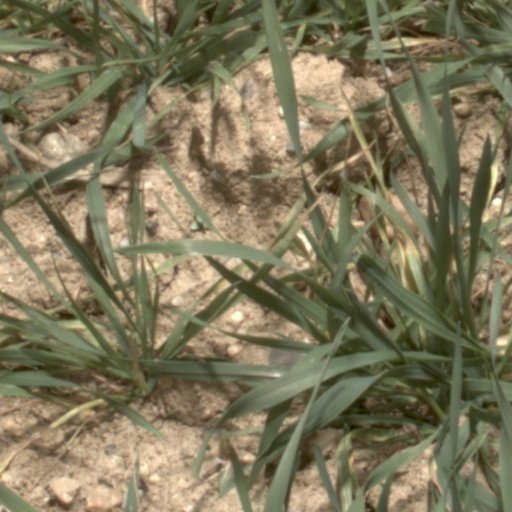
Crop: wheat